Narappa

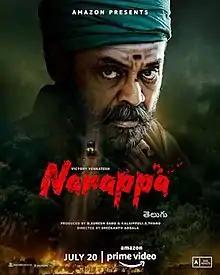
Official release poster

Narappa is a 2021 Indian Telugu-language period action drama film written and directed by Srikanth Addala. It is remake of Vetrimaaran's Tamil-language film "Asuran" (2019) which is itself based on the novel "Vekkai" by Poomani. The film is produced by D. Suresh Babu and Kalaipuli S. Thanu under their respective banners Suresh Productions and V Creations. The film stars Venkatesh, Priyamani, Karthik Rathnam, and Vasishta N. Simha, while Nassar, Rao Ramesh, Rajeev Kanakala, Brahmaji, Ammu Abhirami, Aadukalam Naren and Karthik Rathnam plays the other important supporting roles.